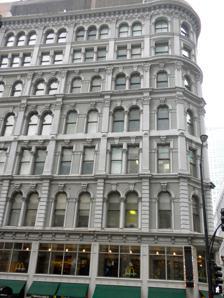
Building: Delaware Building
Country: United States of America
Year built: 1872
United States historic place Delaware Building U.S. National Register of Historic Places Chicago Landmark Location Chicago, Illinois Coordinates 41°53′5.16″N 87°37′44.93″W / 41.8847667°N 87.6291472°W / 41.8847667; -87.6291472 Built 1872 Architect Wheelock & Thomasç Architectural style Italianate NRHP reference No. 74000749 Significant dates Added to NRHP July 18, 1974 Designated CL November 23, 1983 The Delaware Building is a building in the Chicago Loop built in the massive rebuilding effort after the 1871 Great Chicago Fire .  It is significant for being one of the few buildings to maintain its 1870s character, as an Italianate structure, in an area dominated by more modern structures. The building is also notable for its early use of a precast concrete façade.  The building was designated a Chicago Landmark on November 23, 1983, and listed on the National Register of Historic Places on July 18, 1974. As built, the building had five floors with a basement.  The first two stories were primarily metal and glass to provide storefront windows for displays.  In 1889, two additional floors were added, and three bays were removed from the Randolph Avenue façade. Deleware Building looking northeast, c. 1903 References